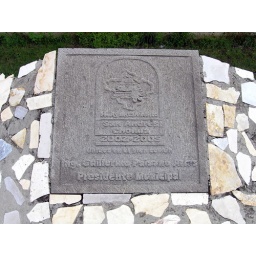
A sign posted on a wall near the sidewalk close to the pyramid in Cholula.